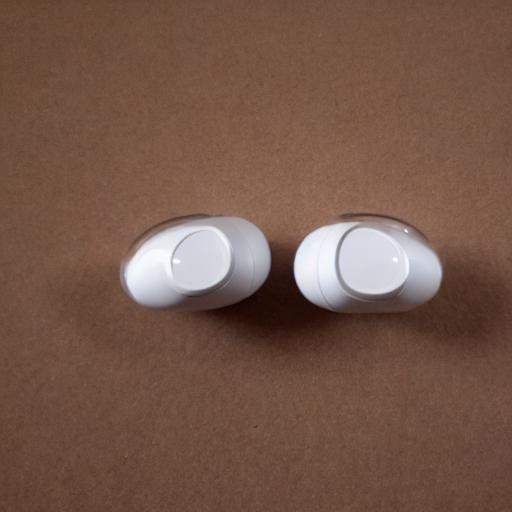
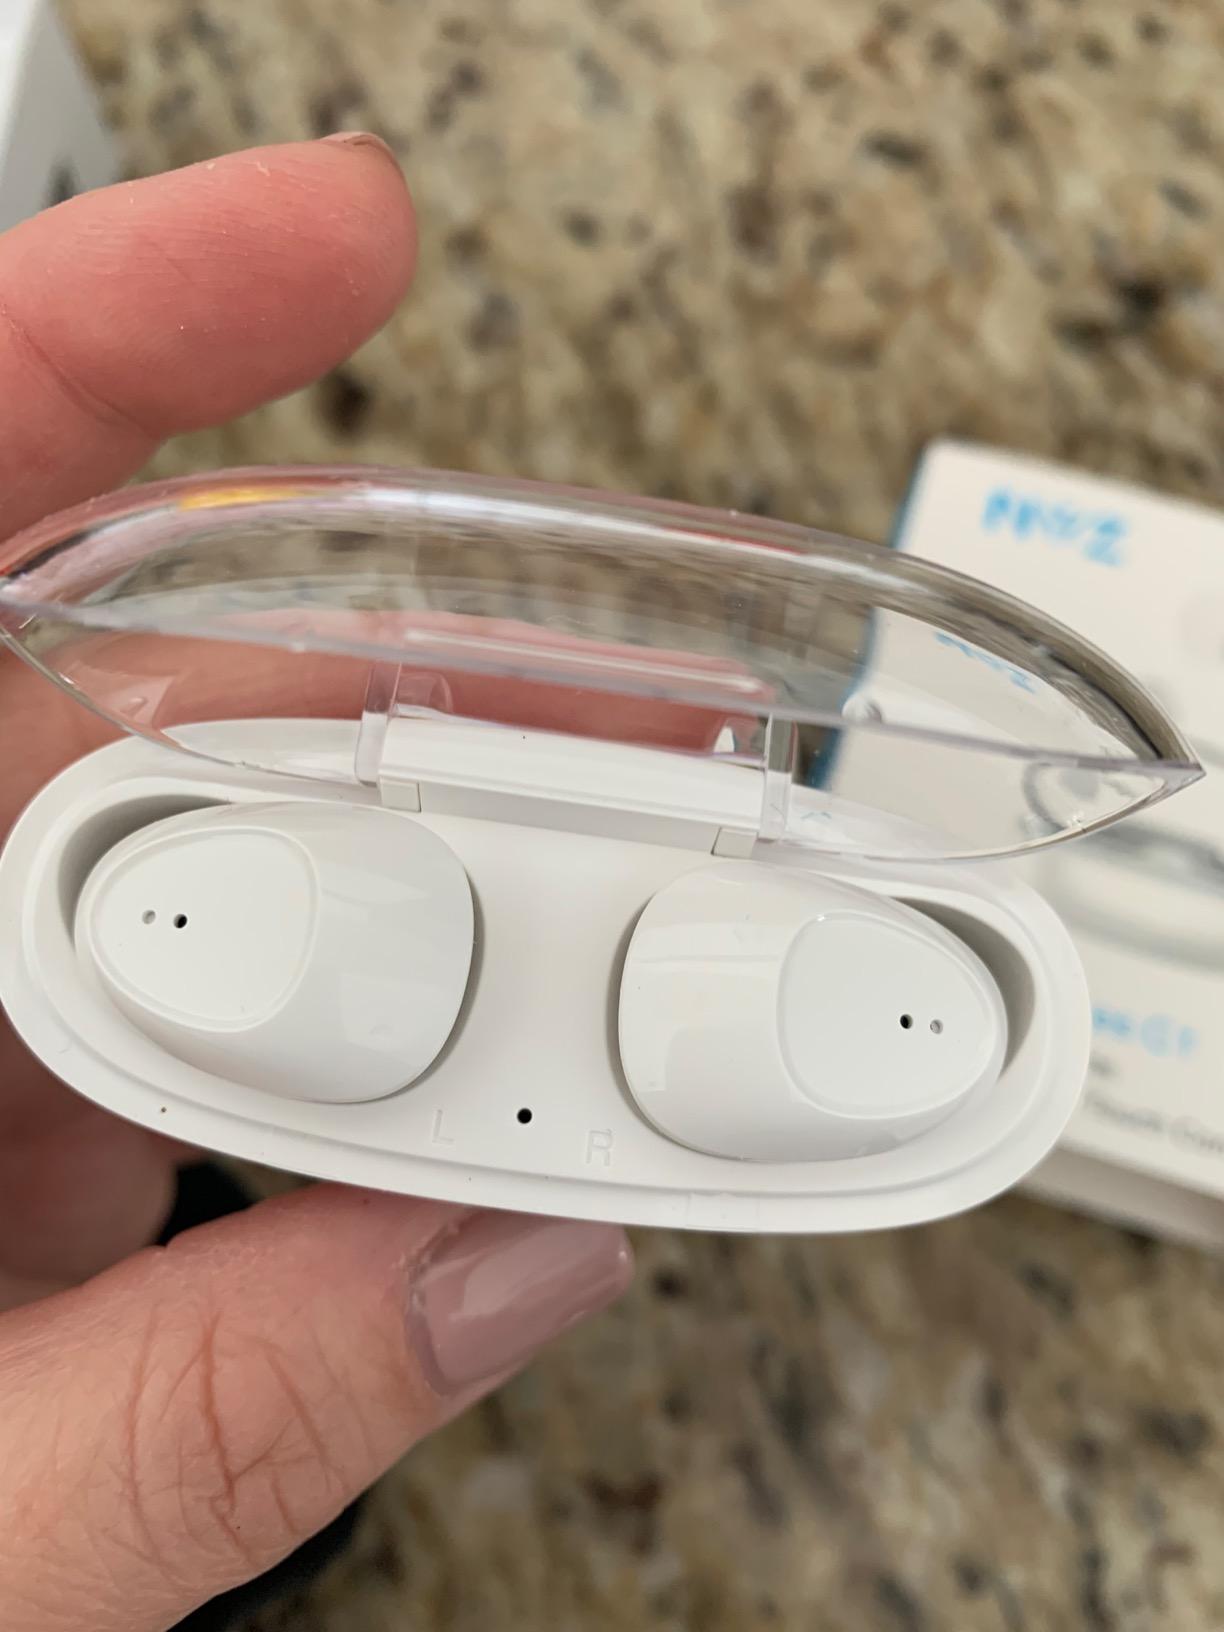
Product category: earbuds
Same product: no